Autocar Sales and Service Building

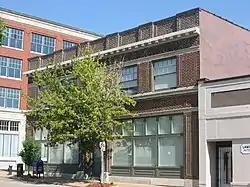

The Autocar Sales and Service Building, at 2745 Locust in St. Louis, Missouri, was built in 1917. It was listed on the National Register of Historic Places in 2006.